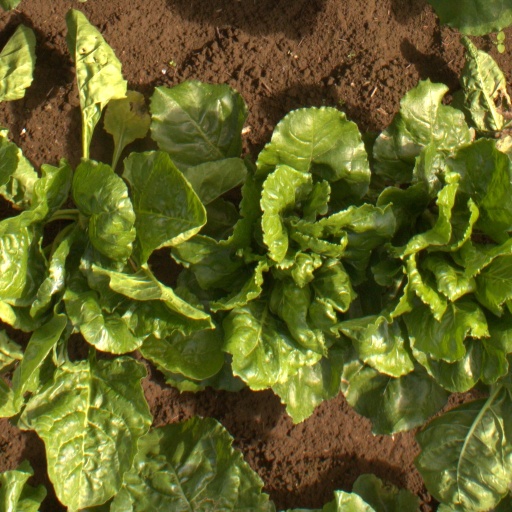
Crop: sugar beet